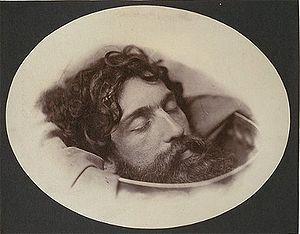
Une assiette de présentation, appelée aussi sous-assiette, est une grande assiette qui est utilisée pour préserver la nappe de taches et pour décorer la table. Cette pièce de vaisselle fait son apparition à la fin des années 1880, disparaît au début du XXᵉ siècle et connaît un regain de popularité dans les années 1990 pour les repas de fêtes, de mariage ou dans les restaurants.